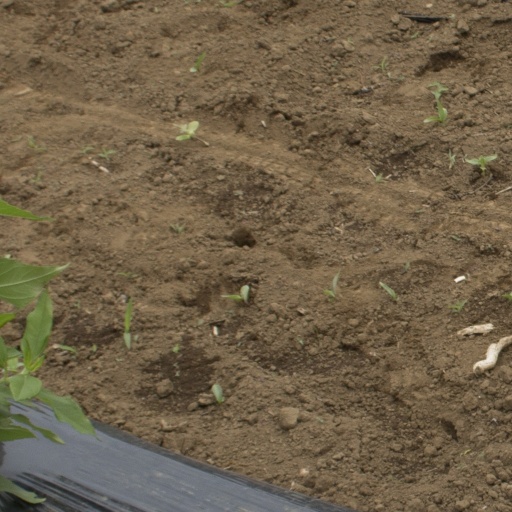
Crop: Jerusalem artichoke